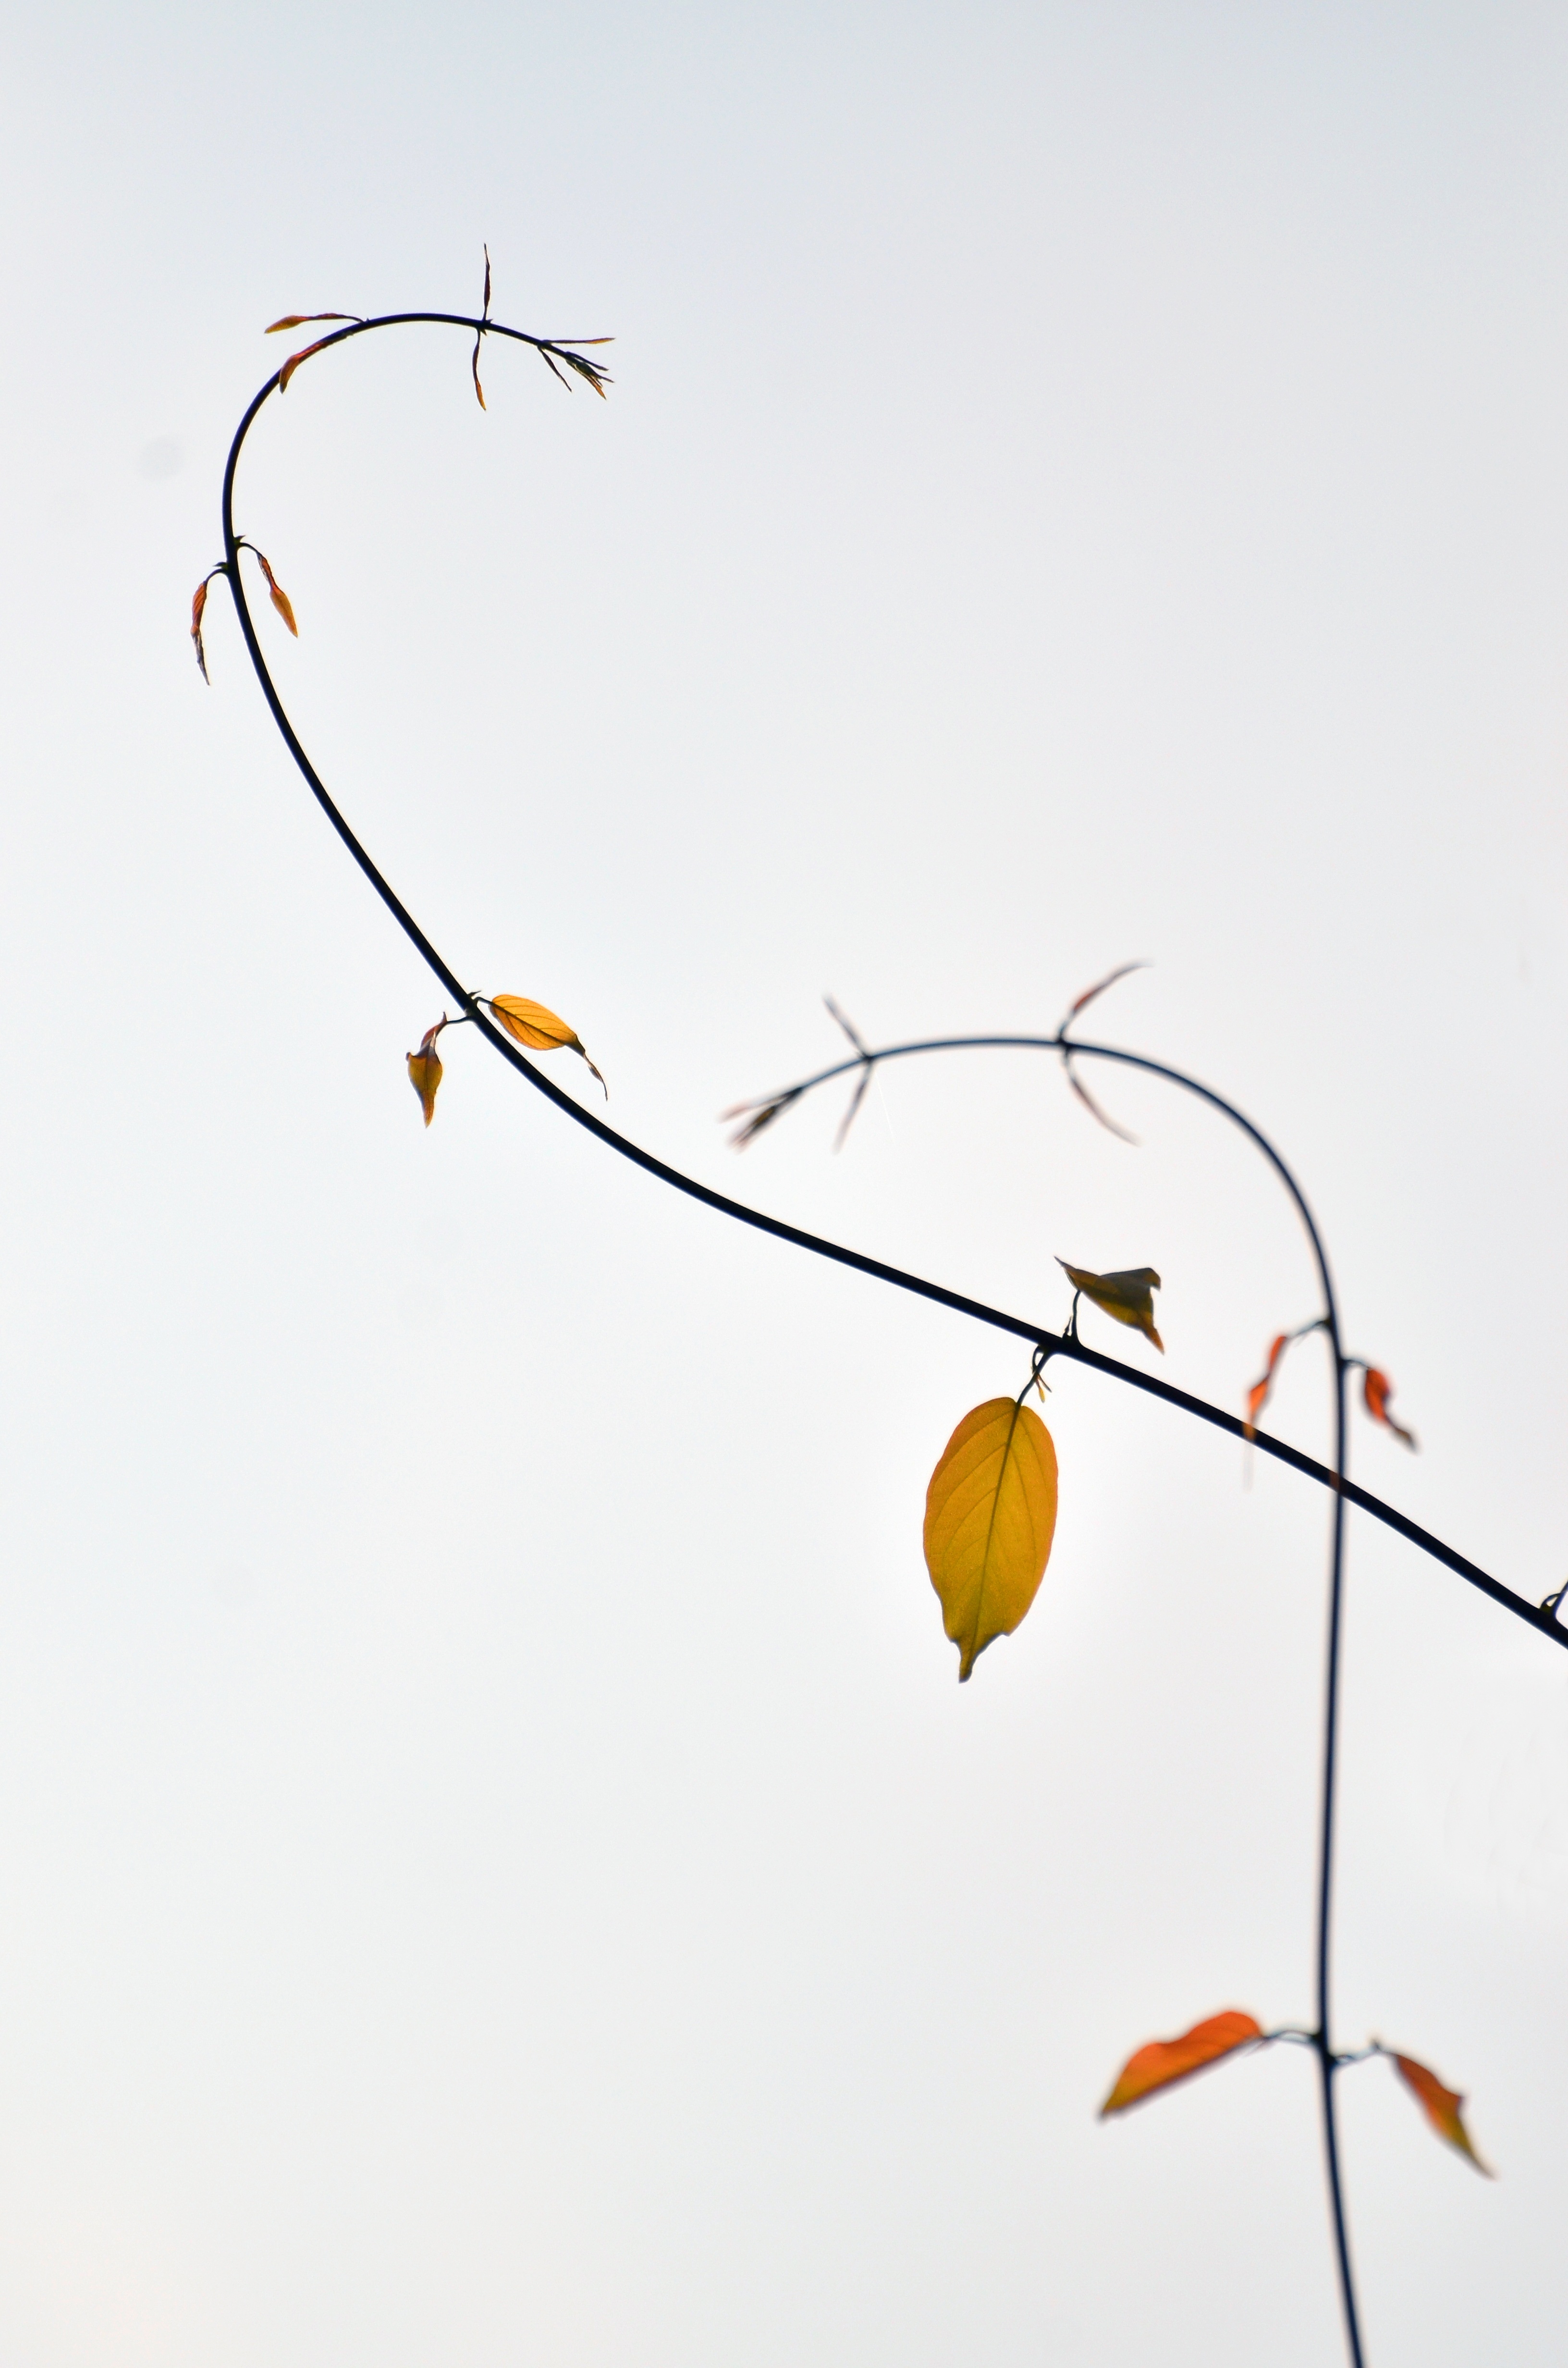
tree, branch, sky, leaf, flower, wind, line, natural, scenery, street light, lighting, toy, twig, background, light fixture, beautiful, ornamental trees, grass tree, the wire